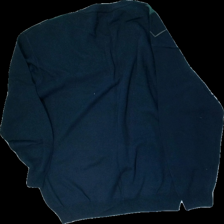
View: back
Type: Sweater
Category: Men
Brand: Not in the list
Brand text on label: Yellow Back Traditionals
Colors: White, Blue, Green, Multicolor
Material: 100% cotton
Pattern: Other
Cut: Regular, V-collar
Season: All
Stains: Minor
Price range: <50
Recommended usage: Export